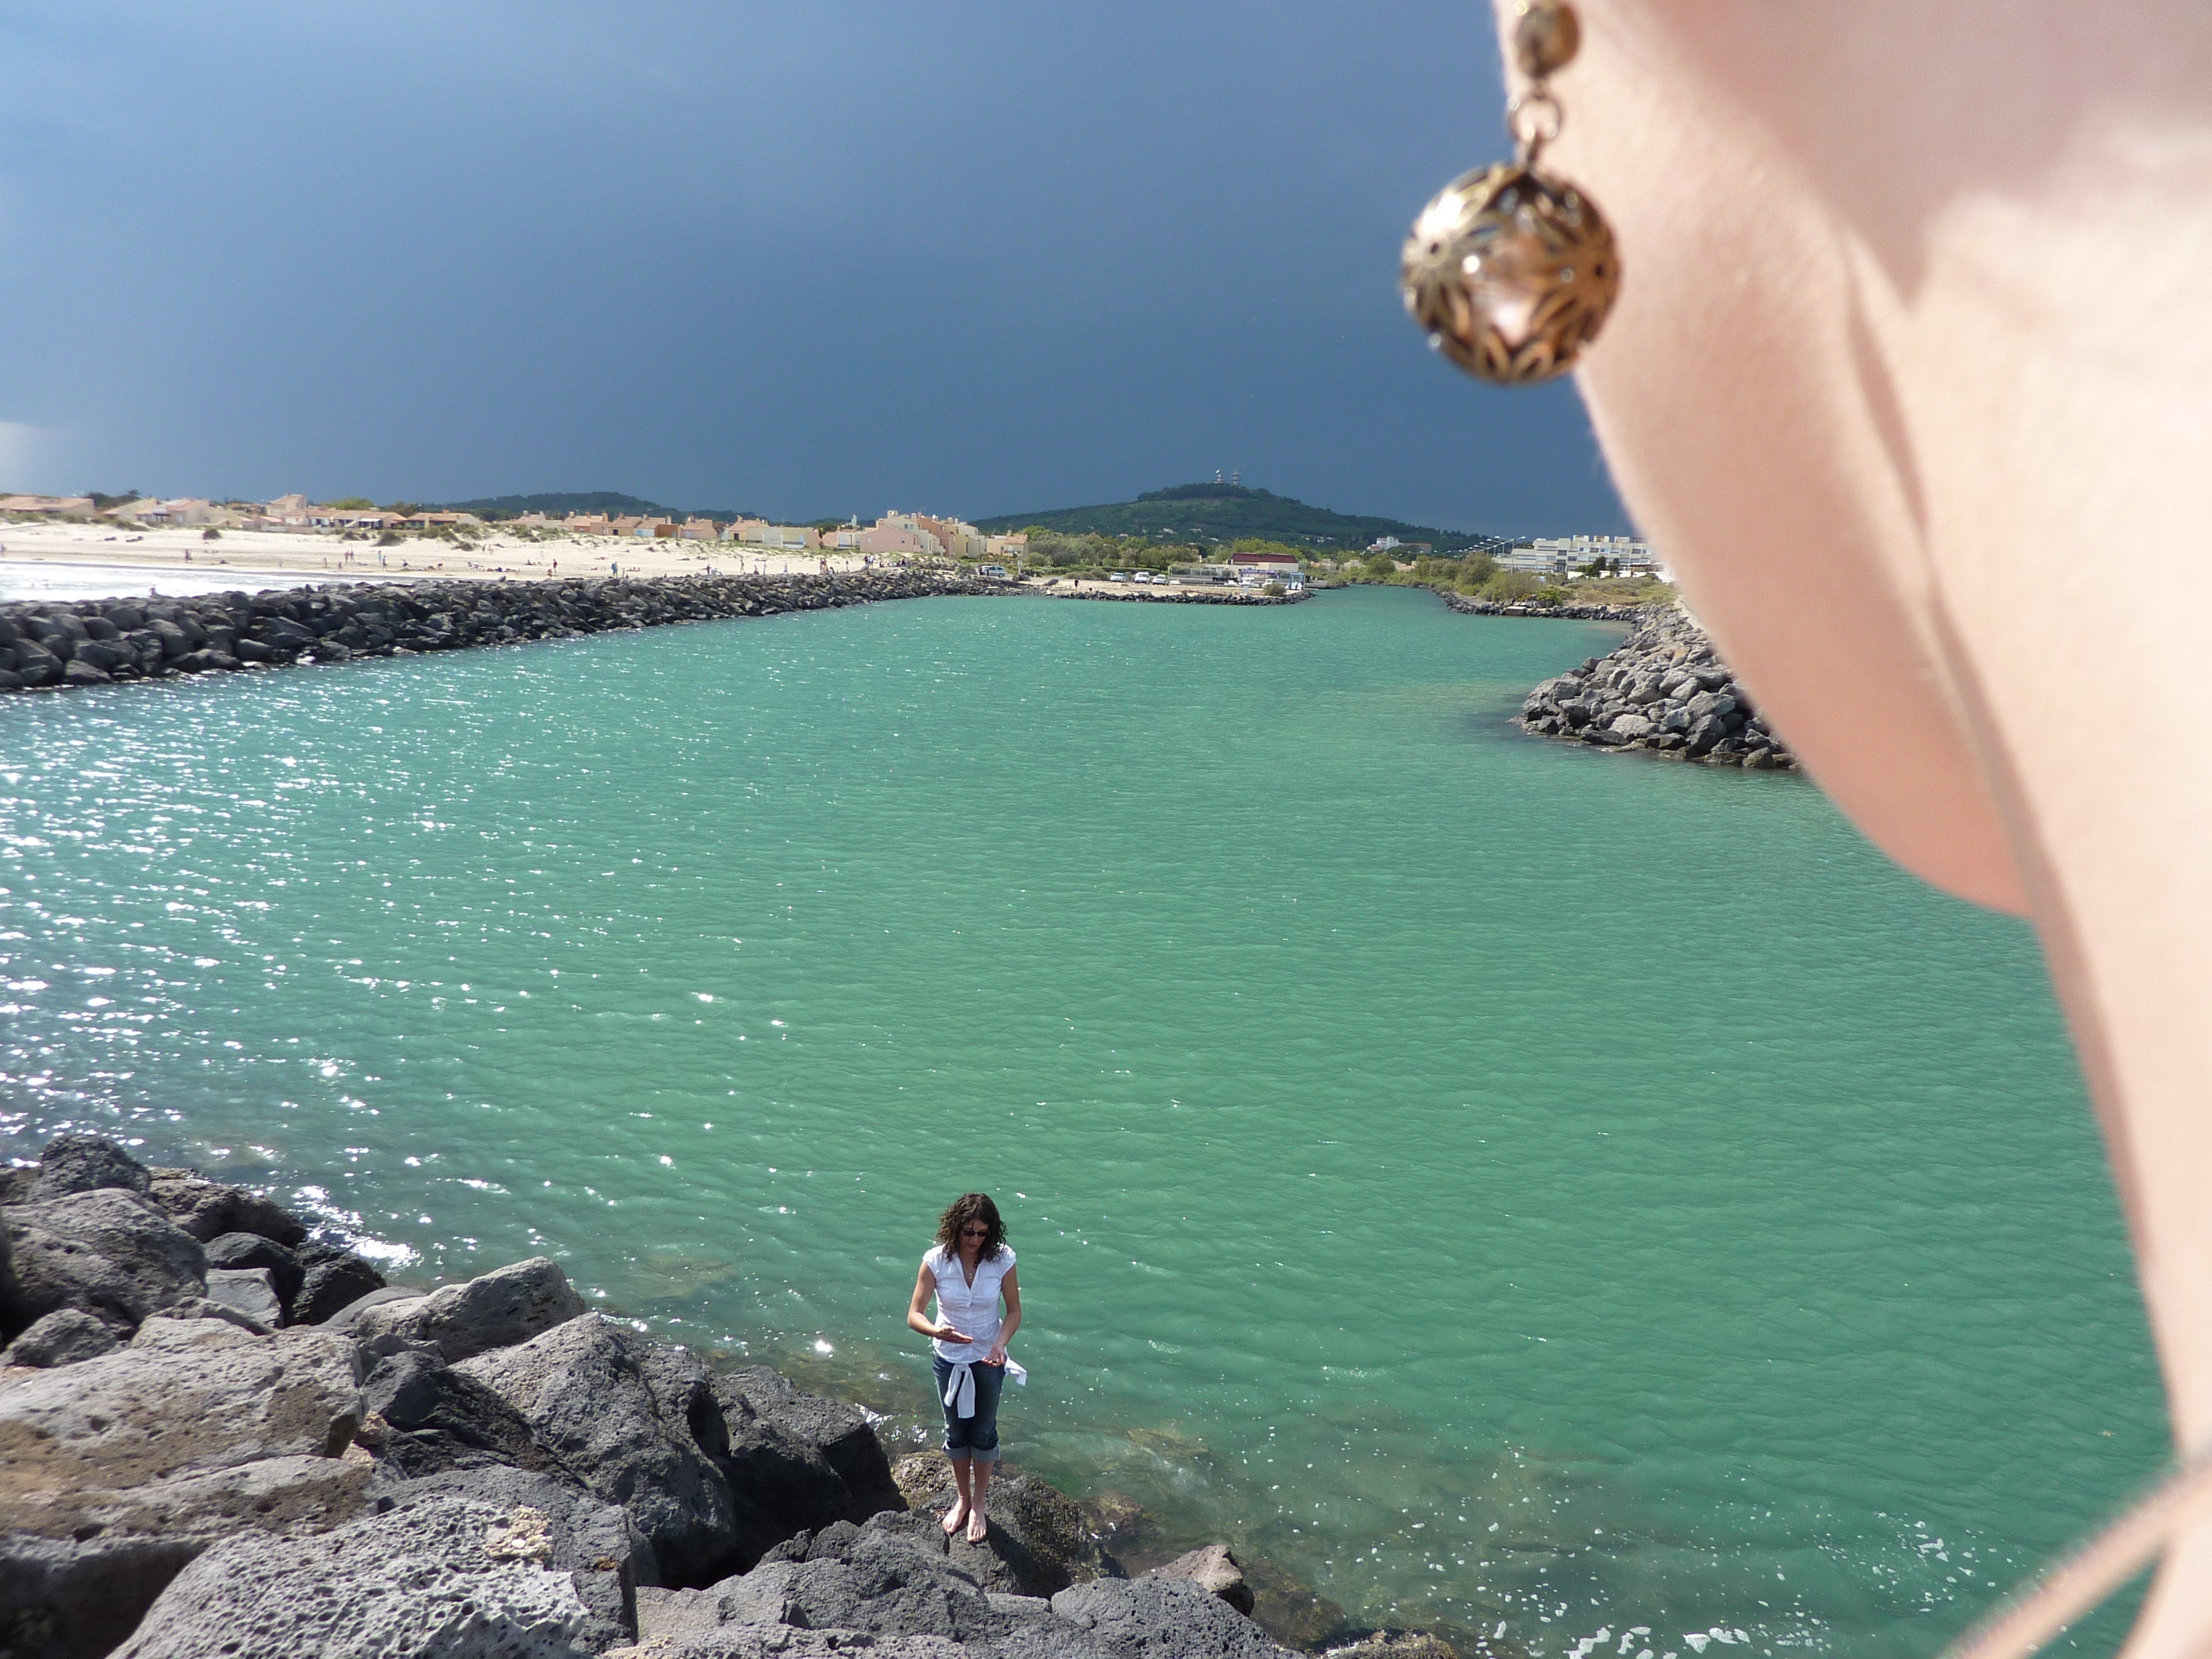
beach, sea, woman, vacation, bay, dam, ear, loop, madam